Henning Mankell

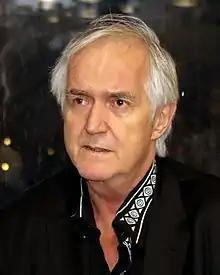
Henning Mankell in New York City in April 2011

Henning Georg Mankell (3 February 1948 – 5 October 2015) was a Swedish crime writer, children's author, and dramatist, best known for a series of mystery novels starring his most noted creation, Inspector Kurt Wallander. He also wrote a number of plays and screenplays for television.